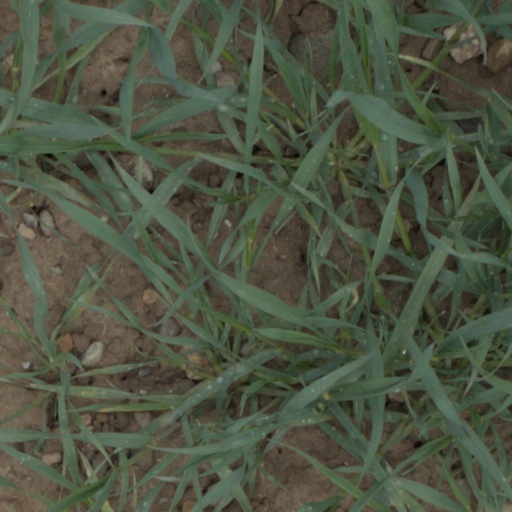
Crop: wheat